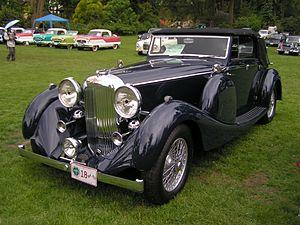
La Lagonda LG45 est une voiture de sport construite par le constructeur automobile Lagonda. La LG45 est une évolution de la Lagonda M45.